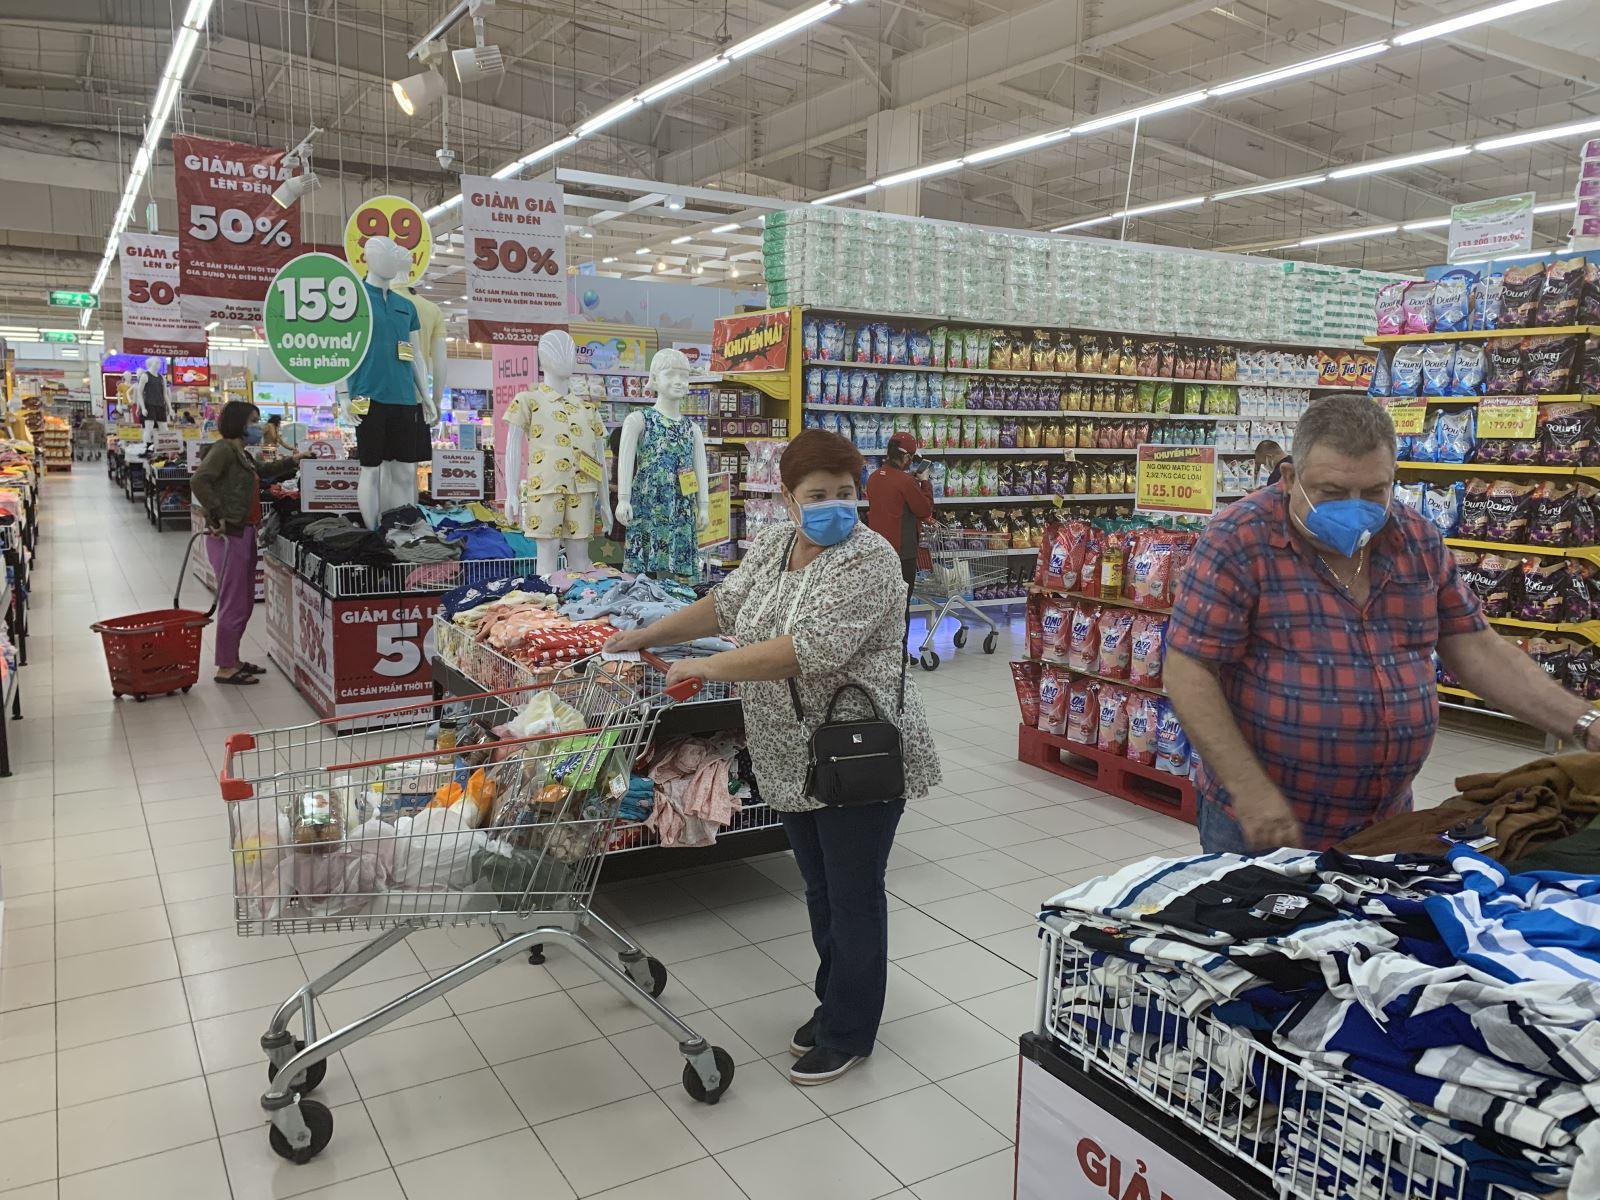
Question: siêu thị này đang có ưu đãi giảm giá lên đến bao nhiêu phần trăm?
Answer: siêu thị này đang có ưu đãi giảm giá lên đến 50%